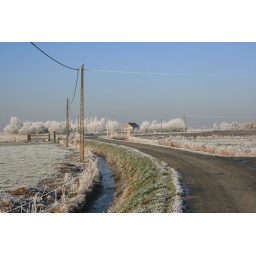
our house in the middle of the street